City College of New York

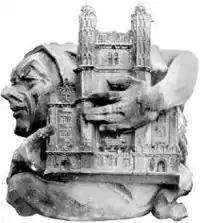
A stone grotesque on a CCNY building from 1906, holding a model of Shepard Hall

Shepard Hall, the largest building and the centerpiece of the campus, was modeled after a Gothic cathedral plan with its main entrance on St. Nicholas Terrace. It has a large chapel assembly hall called the Great Hall, which has a mural painted by Edwin Blashfield called "The Graduate" and another mural in the Lincoln Hallway called "The Great Teachers" painted by Abraham Bogdanove in 1930. The building was named after Edward M. Shepard. One of Ernest Skinner's earliest organs was installed in the Great Hall in the early 1900s.